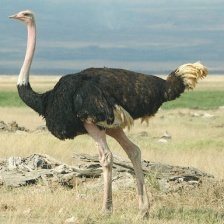
Species: OSTRICH
Scientific name: STRUTHIO CAMELUS